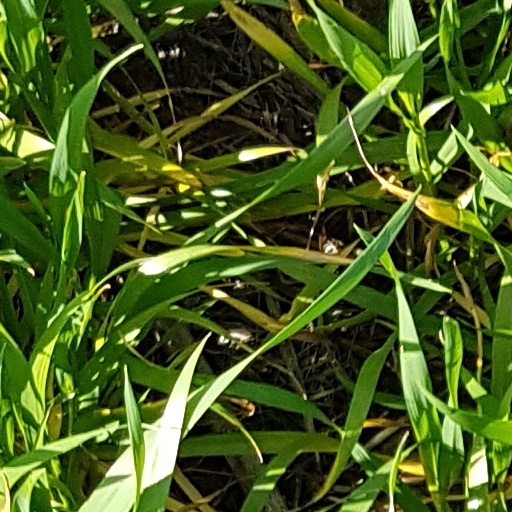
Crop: wheat